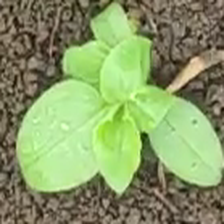
Weed species: Kena_(Commplina_benghalensio)